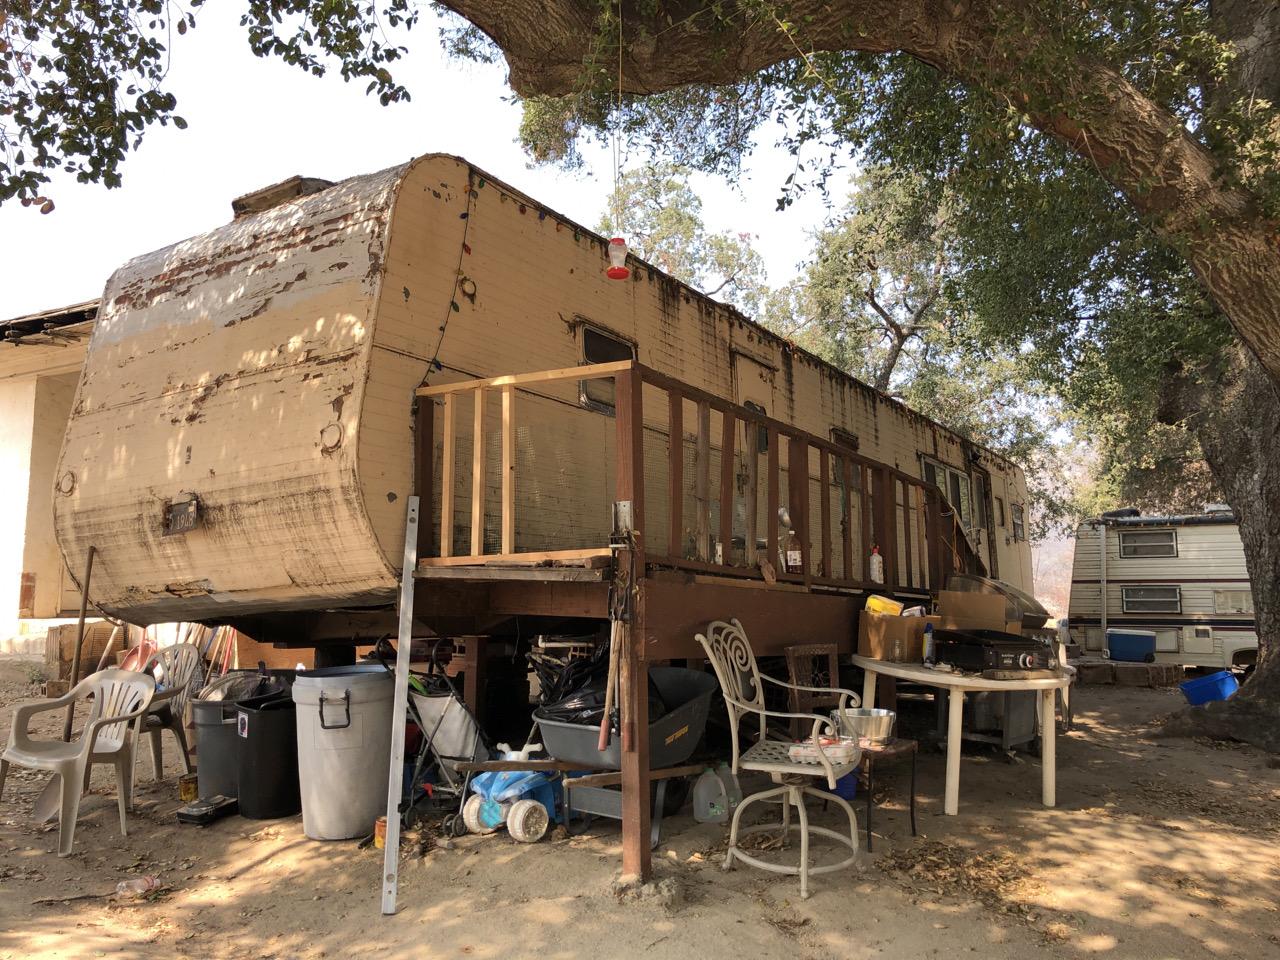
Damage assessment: no_damage